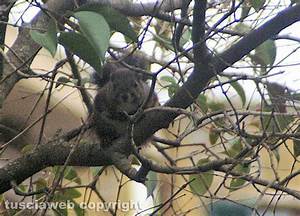
Label: scoiattolo